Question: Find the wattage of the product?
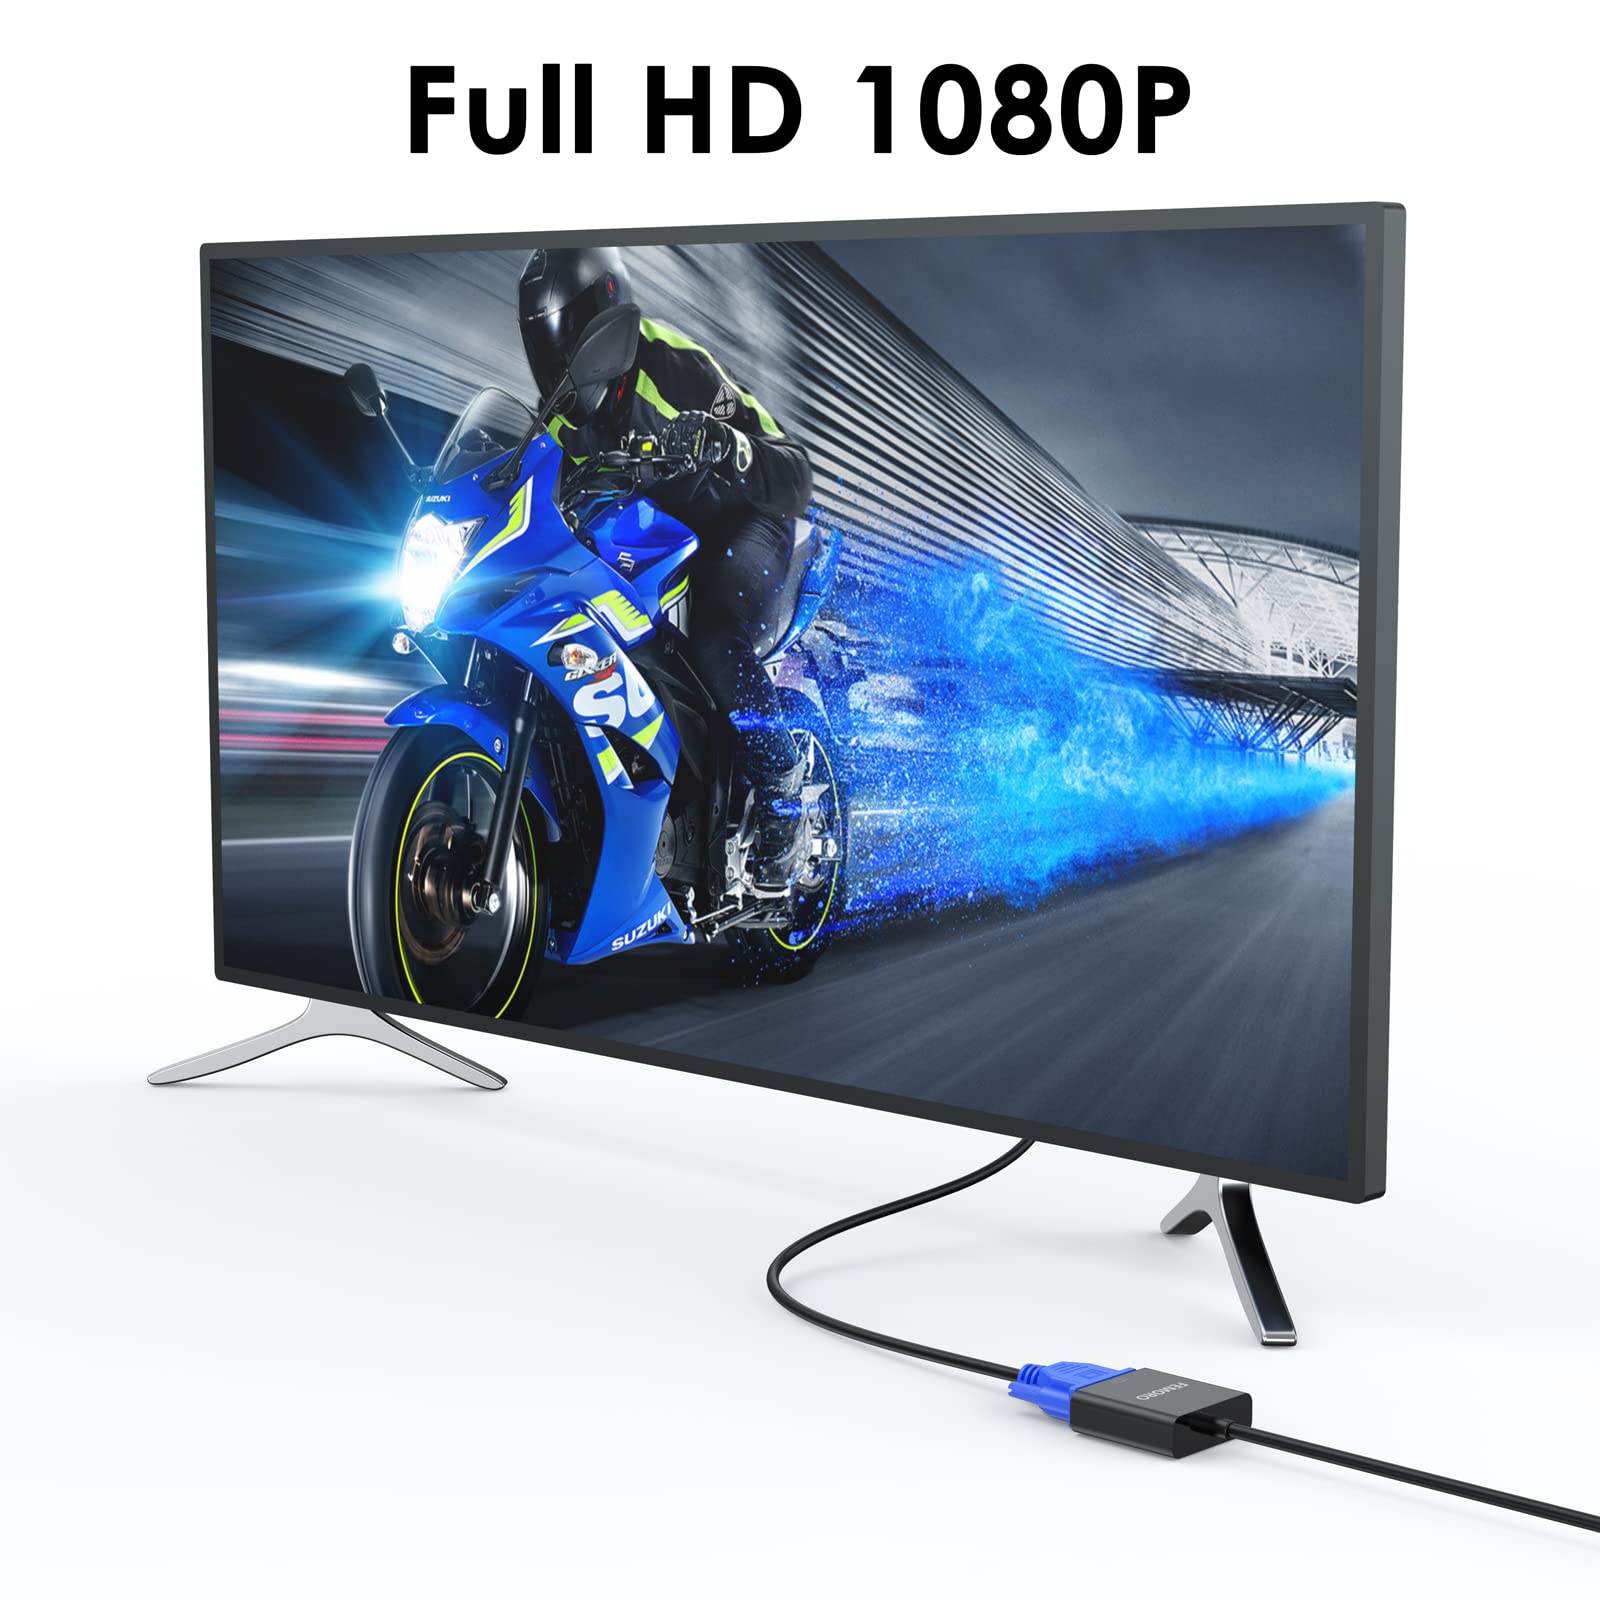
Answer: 1080.0 horsepower